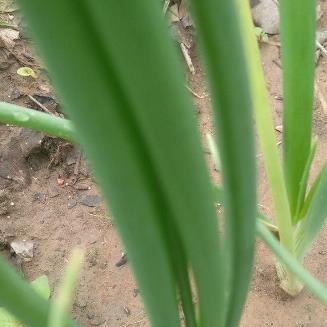
Crop: Onion
Condition: healthy-leaf